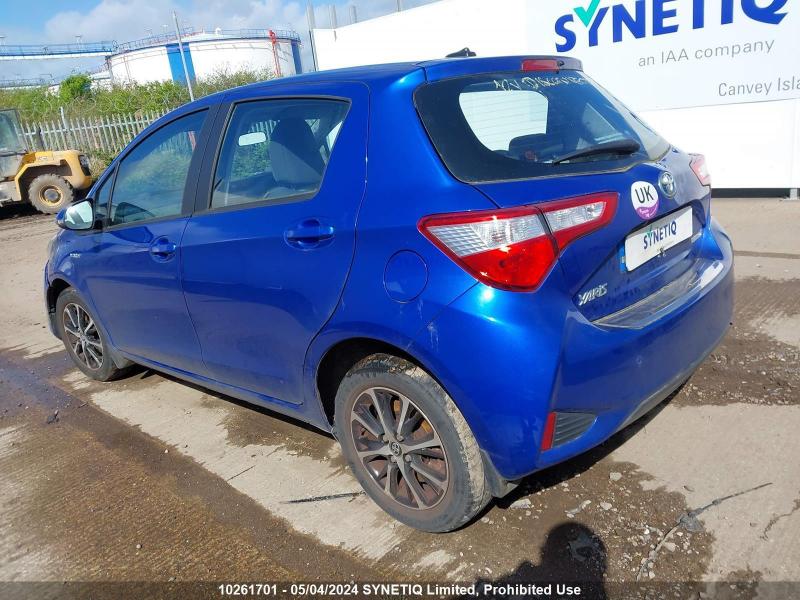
Aucun dommage détecté.
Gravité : aucun